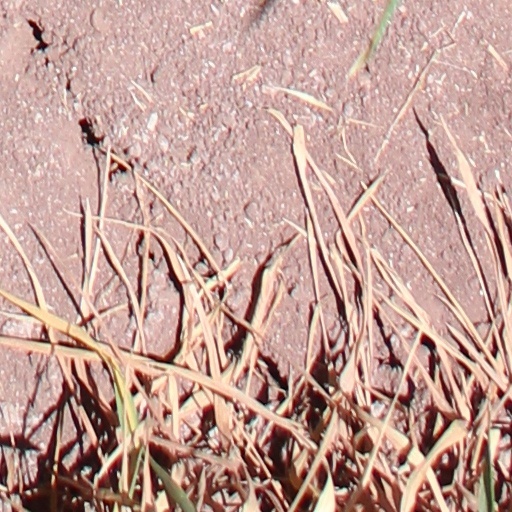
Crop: wheat